Australian native police

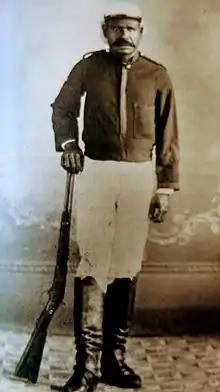
Native Police trooper

In 1853, Walker reluctantly deployed the 5th Section of the Native Police under 2nd Lieutenant Edric Norfolk Vaux Morisset to the Clarence River region. He thought this was a "retrograde step" because he viewed the Aboriginal problem is that area as minor. But under pressure from powerful squatters in the area like William Forster he relented, even though the section did not have enough horses.